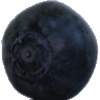
Label: Blueberry 1